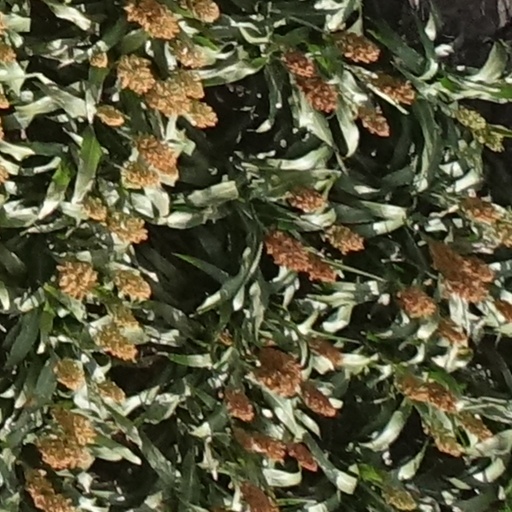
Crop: sorghum